Haaz Sleiman

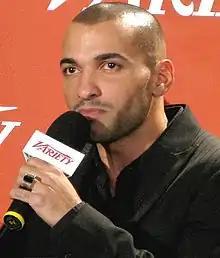
Sleiman in 2008

Haaz Sleiman (born 1 July 1976) is a Lebanese actor. He most notably played the role of Tarek in the 2007 film "The Visitor" for which he was nominated for the Independent Spirit Award for Best Supporting Male and the role of Jesus in the American TV mini-series "Killing Jesus", in addition to a number of American TV series.